Protestant Redemption Church, Paris

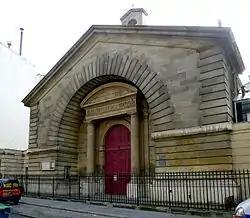

The Protestant Redemption Church, also named the Redemption Temple ("Temple de la Rédemption") or simply La Rédemption, is a Lutheran parish in the 9th arrondissement of Paris, France. It is affiliated with the United Protestant Church of France.